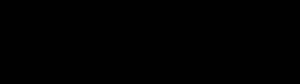
En chimie, la tacticité est le degré et la forme de régularité de la répartition des groupements substituants par rapport à la chaîne aliphatique principale dans les homopolymères vinyliques, acryliques et apparentés. Pour un même composé, la tacticité peut varier en fonction des conditions de polymérisation. Pour les copolymères, on parle de cotacticité.
Le polypropylène isotactique, de sigle PP et de formule chimique ₙ, est un polymère thermoplastique semi-cristallin de grande consommation.